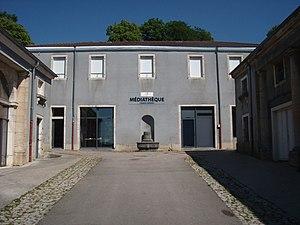
Médiathèque de Saint-Amour dans un bâtiment historique de la ville.
Saint-Amour est une commune française située dans le département du Jura en région Bourgogne-Franche-Comté.